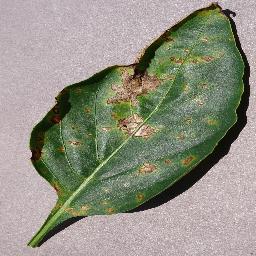
Label: Pepper,_bell___Bacterial_spot